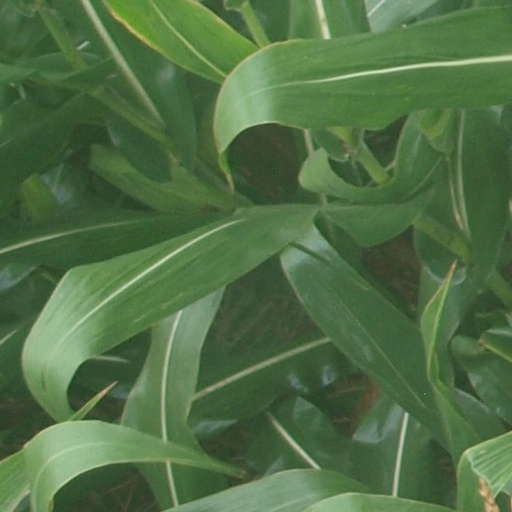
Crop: maize; corn